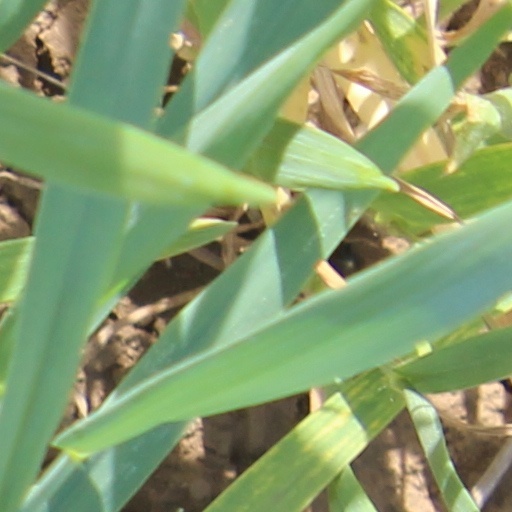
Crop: wheat